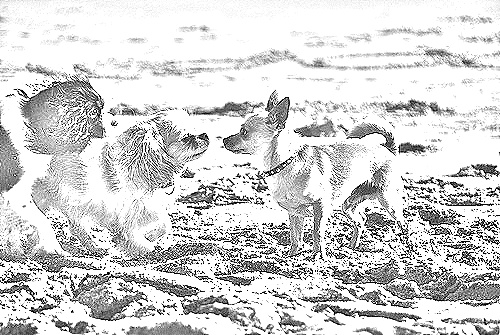
Portrait style: Sketch Portrait